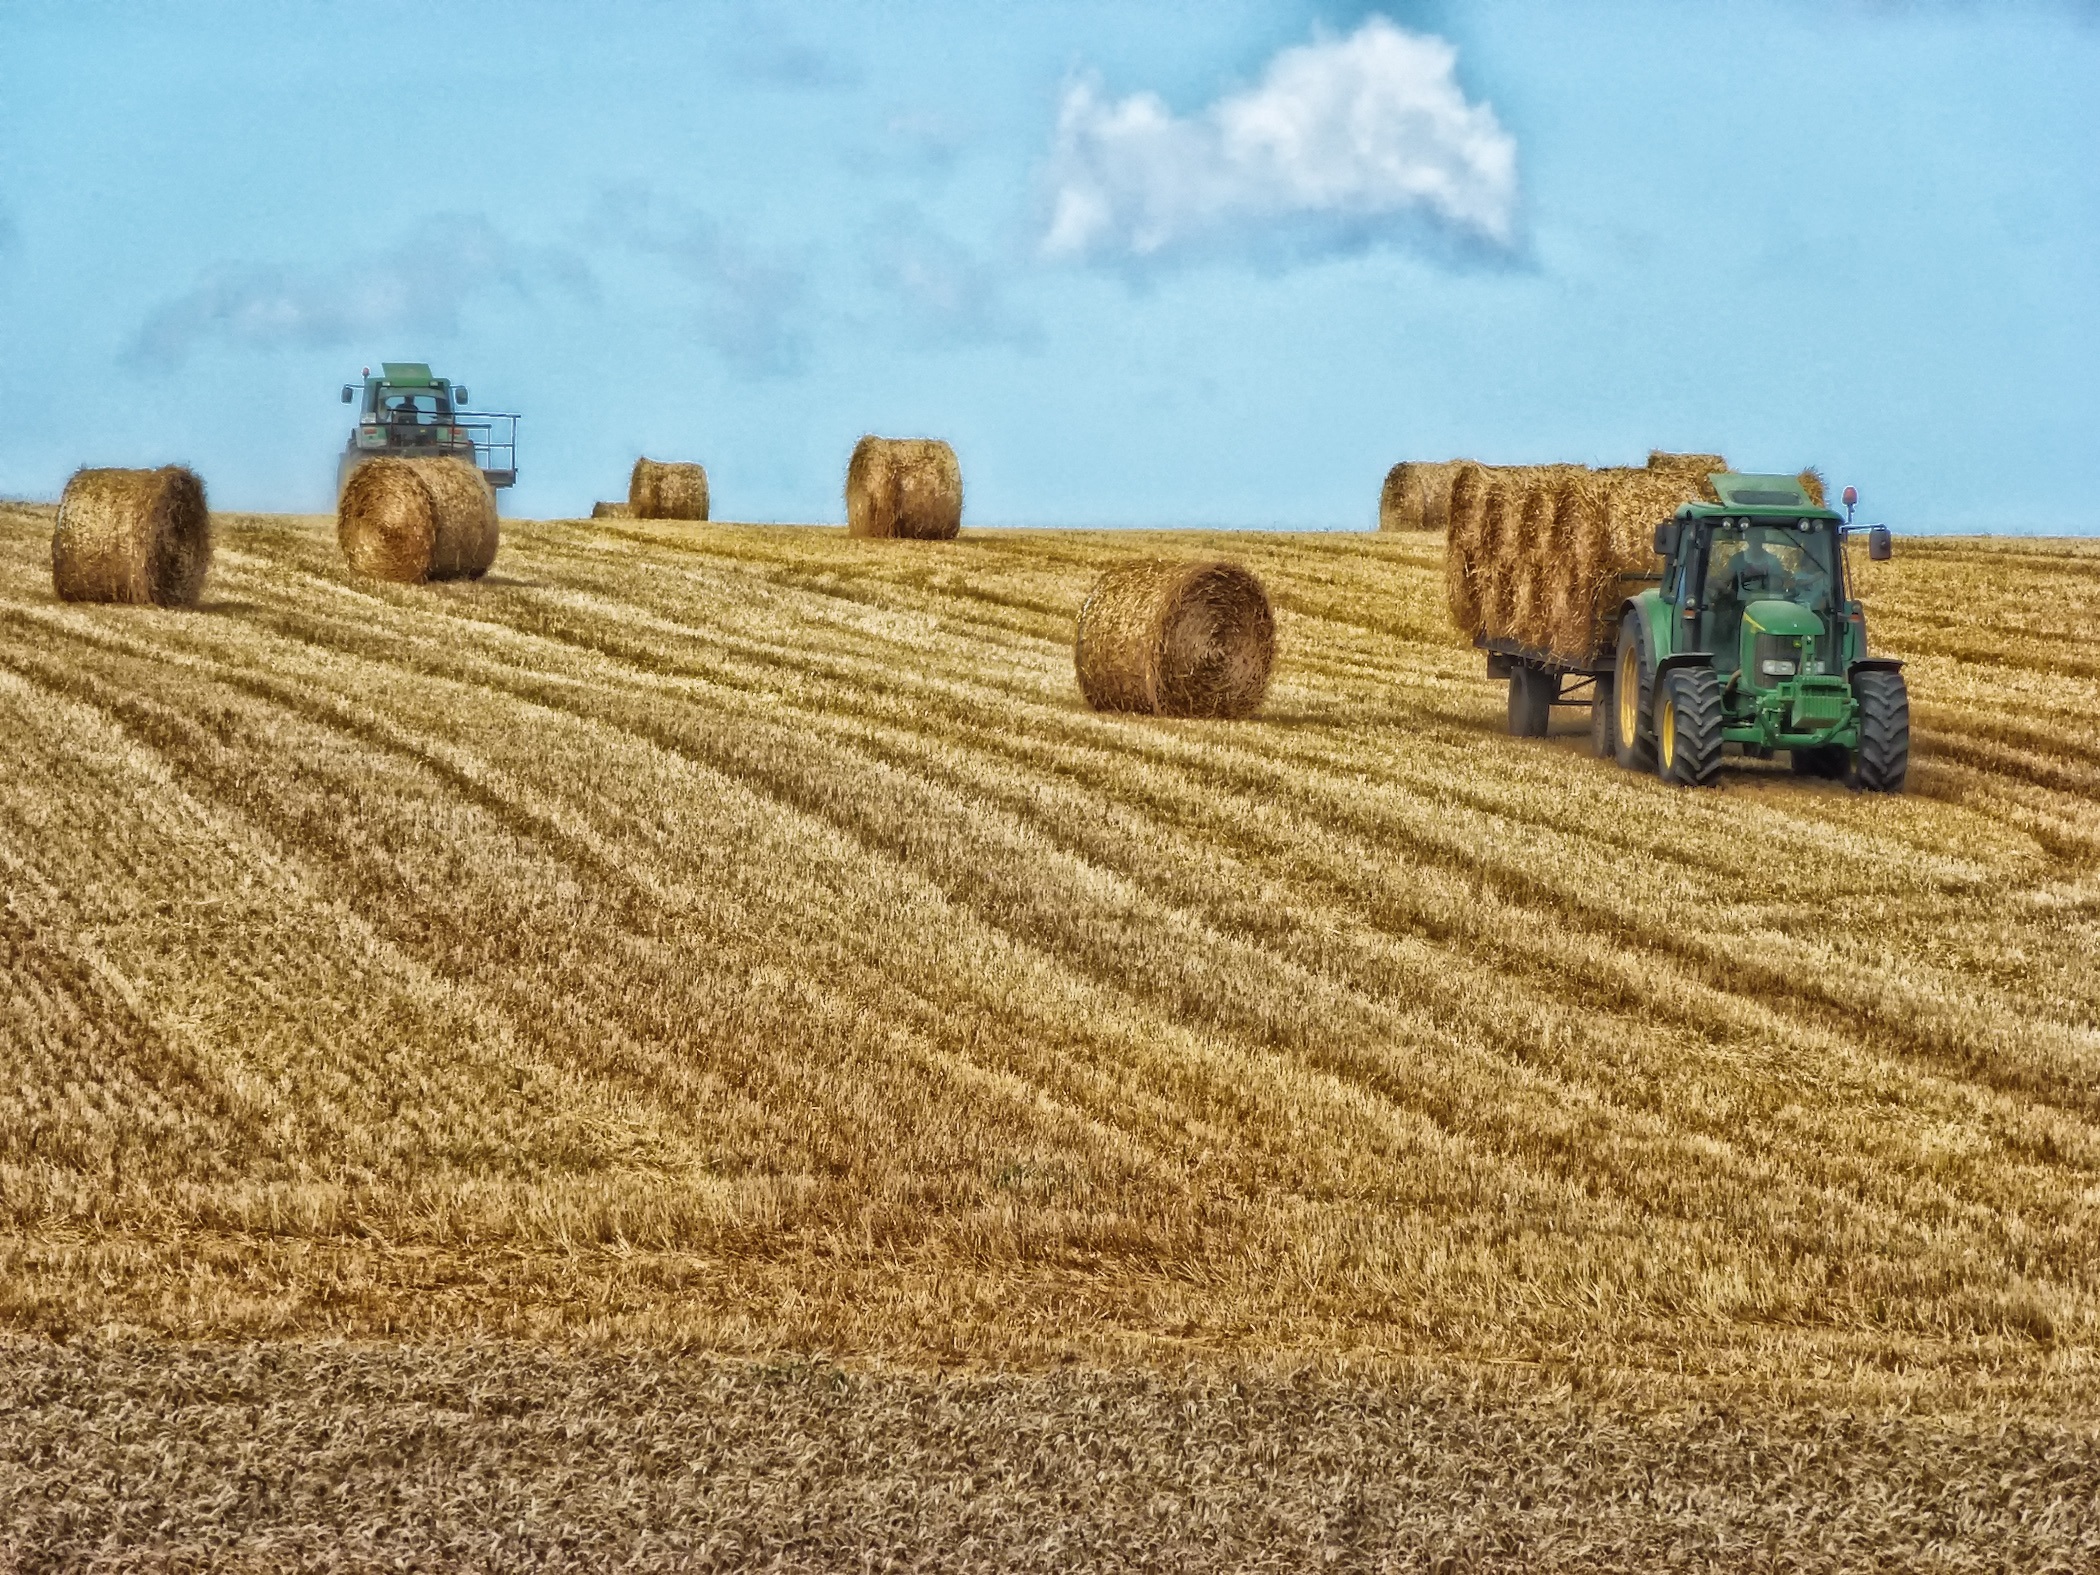
nature, hay, field, farm, wheat, countryside, travel, transportation, france, rural, harvest, crop, soil, agriculture, plain, outside, hdr, grassland, straw, trucks, bales, hay bales, grass family